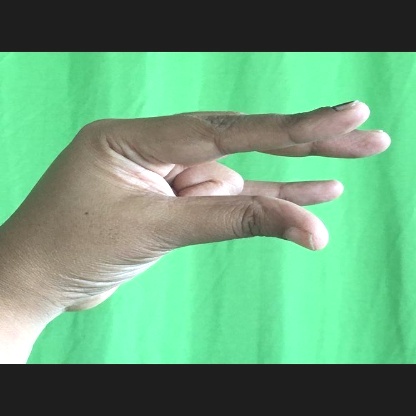
Mudra: Kangulam